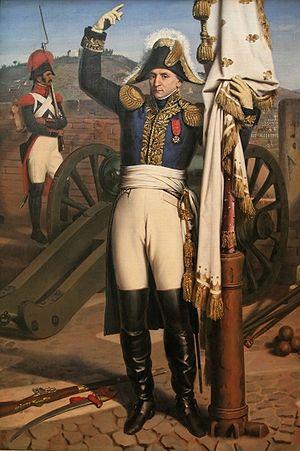
Louis François Perrin de Précy (1742-1820)
Louis François Perrin, comte de Précy, est un général français.
Le soulèvement de Lyon contre la Convention nationale est une révolte qui a opposé, entre juin et novembre 1793, les Rolandins aux Chaliers lyonnais. Les Rolandins, qui ont pris le pouvoir à Lyon proclament leur attachement à la République, mais s’opposent aux Jacobins et Montagnards parisiens.
L'histoire de Lyon inventorie, étudie et interprète l'ensemble des événements du passé liés à cette ville.
Lyon, sous la Révolution, connait un destin funeste en osant s'opposer en 1793 aux montagnards. Prise militairement, elle est sévèrement réprimée et sort de la tourmente révolutionnaire très affaiblie.
Clément Joseph Tissot, écrit parfois Joseph Clément Tissot, né à Ornans le 8 décembre 1747 et mort le 30 juin 1826, est un médecin militaire français.